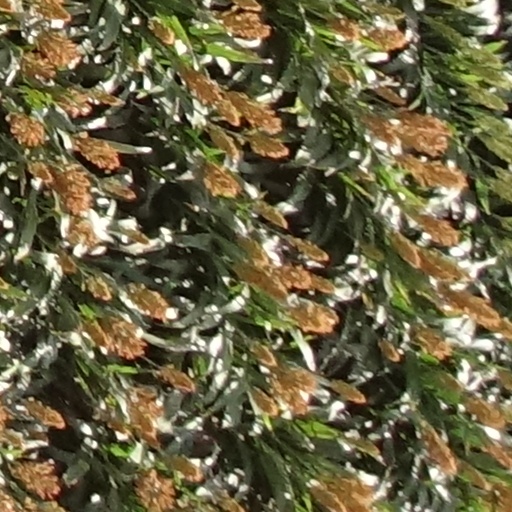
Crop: sorghum